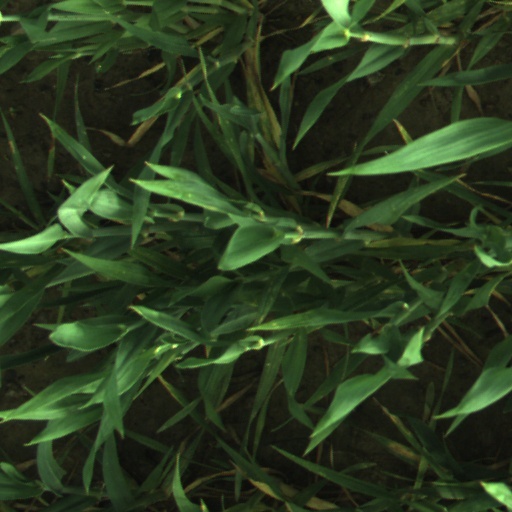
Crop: wheat